David Thompson (explorer)

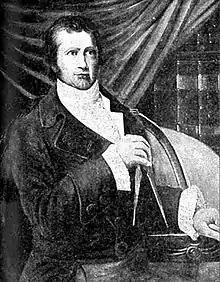

David Thompson (30 April 1770 – 10 February 1857) was an Anglo-Canadian fur trader, surveyor, and cartographer, known to some native people as "Koo-Koo-Sint" or "the Stargazer". Over Thompson's career, he travelled across North America, mapping of the continent along the way. For this historic feat, Thompson has been described as the "greatest practical land geographer that the world has produced".